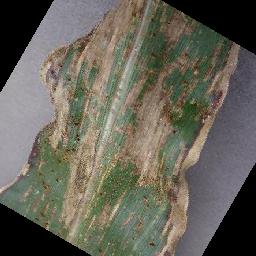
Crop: corn
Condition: (maize)_cercospora_spot_gray_spot